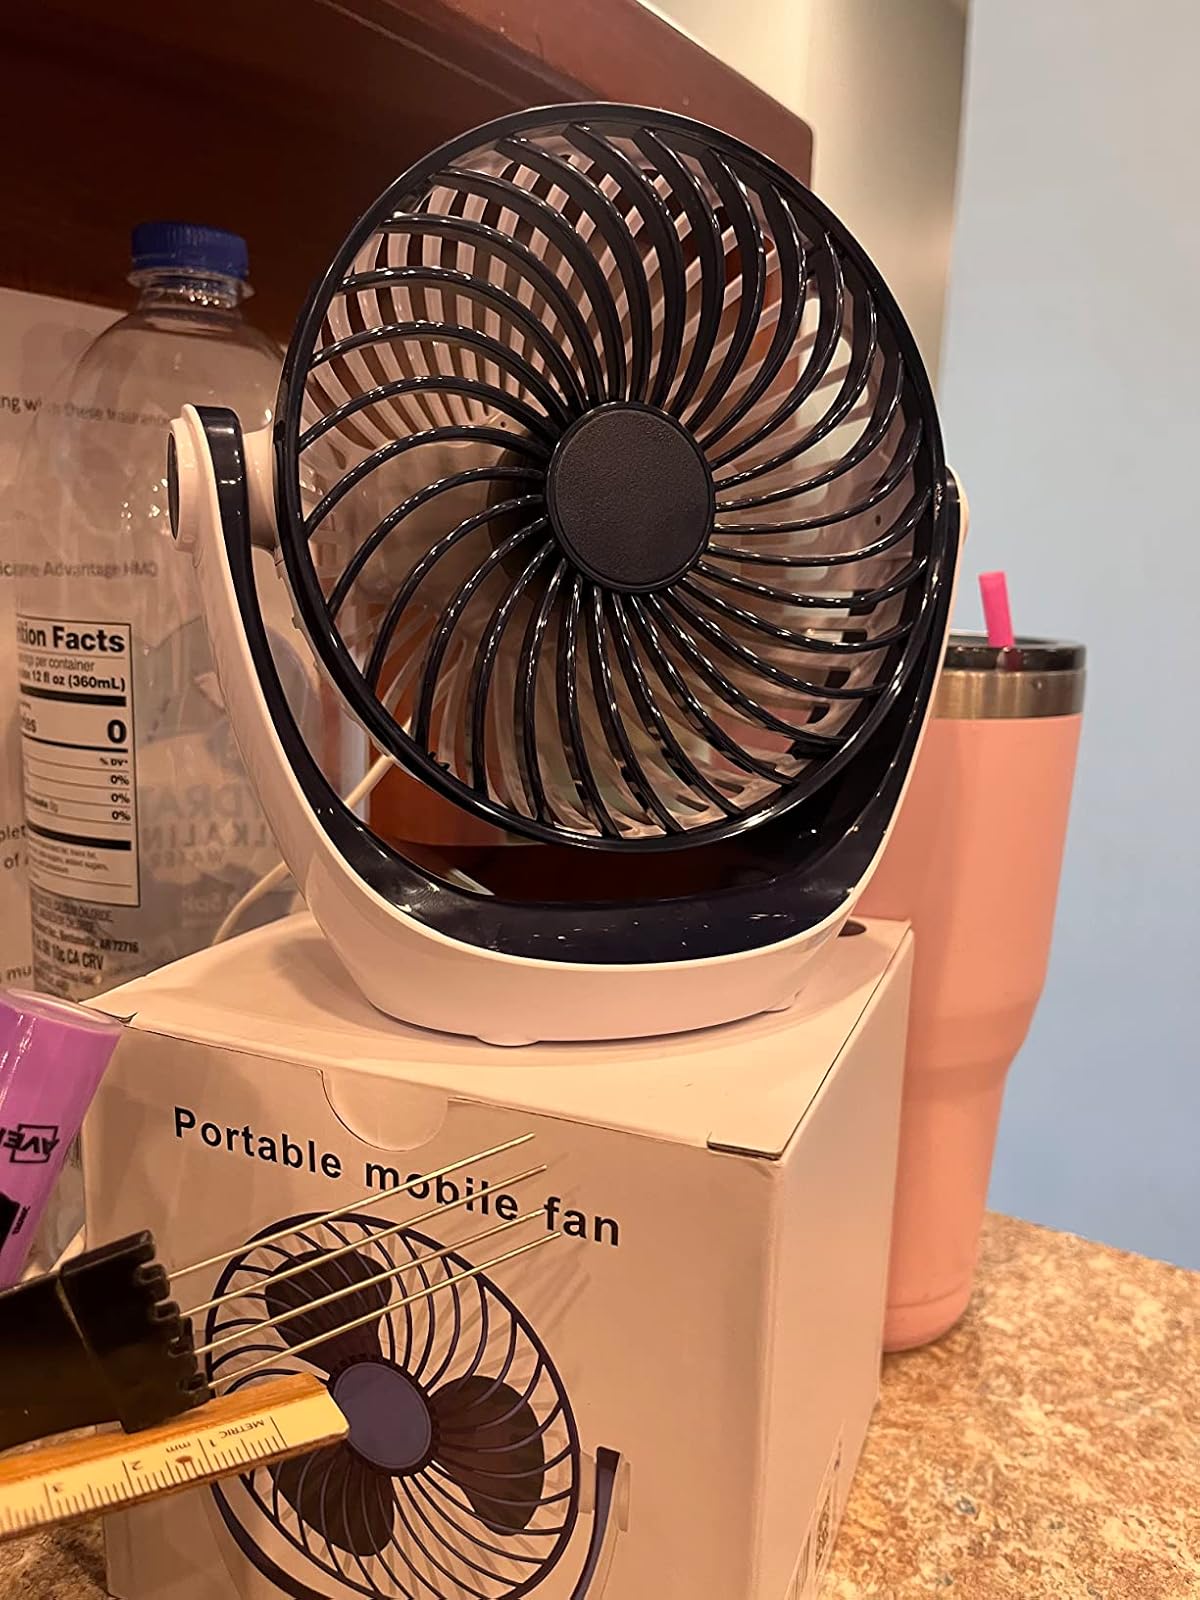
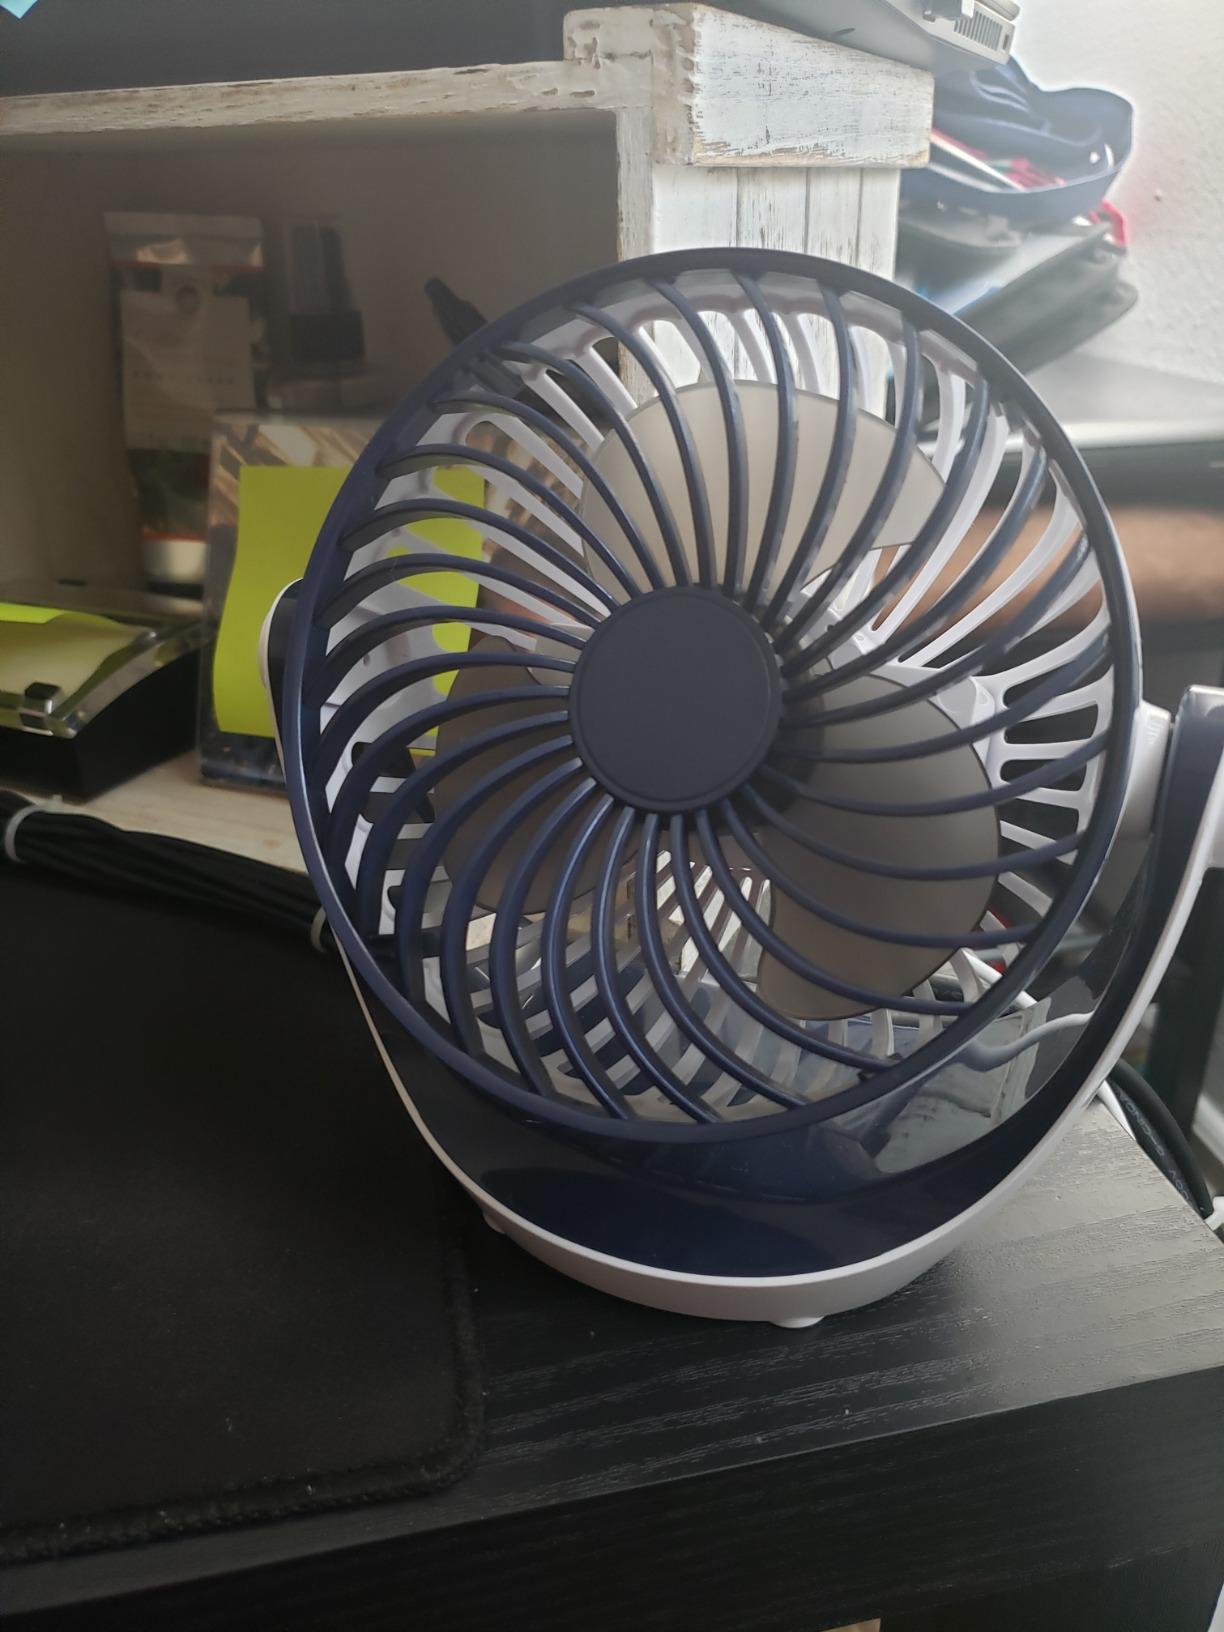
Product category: fan
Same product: yes